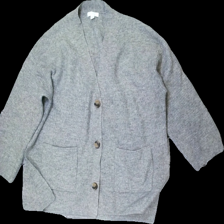
View: front
Type: Cardigan
Category: Ladies
Brand: H&M
Colors: Grey
Material: 63% Aryl 37% Polyester
Cut: Loose
Size: M
Season: All
Stains: Minor
Damage: stain
Damage location: bottom center
Price range: <50
Recommended usage: Export
Description: ribbed knitted cardigan